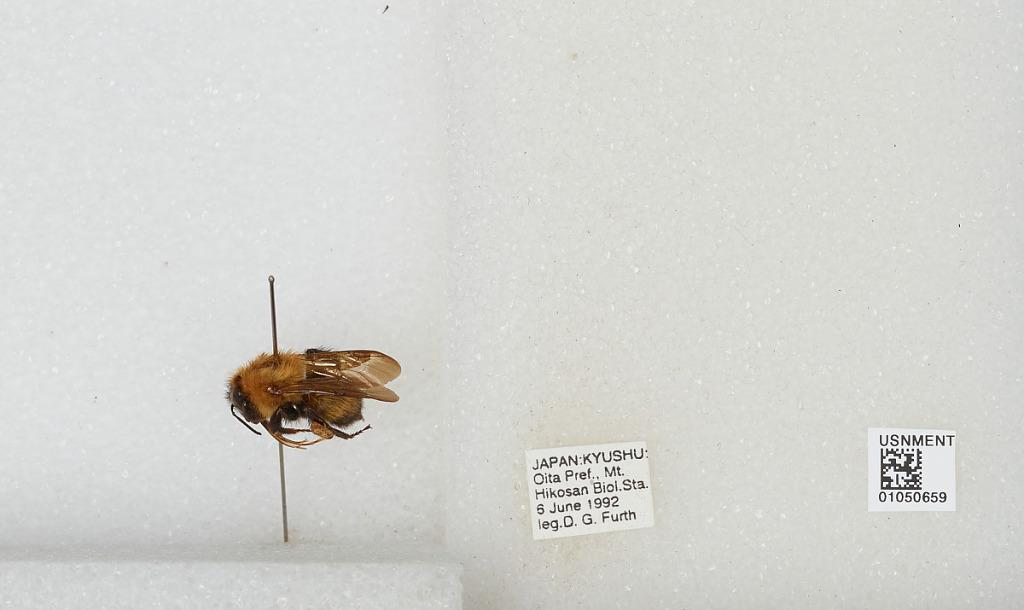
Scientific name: Bombus sp.
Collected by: D. Furth
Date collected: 1992-6-6
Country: Japan
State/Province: Oita
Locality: Mt Hikosan Biol.Sta.